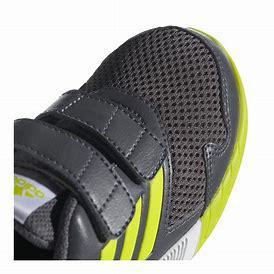
Brand: Adidas
Model: Altarun